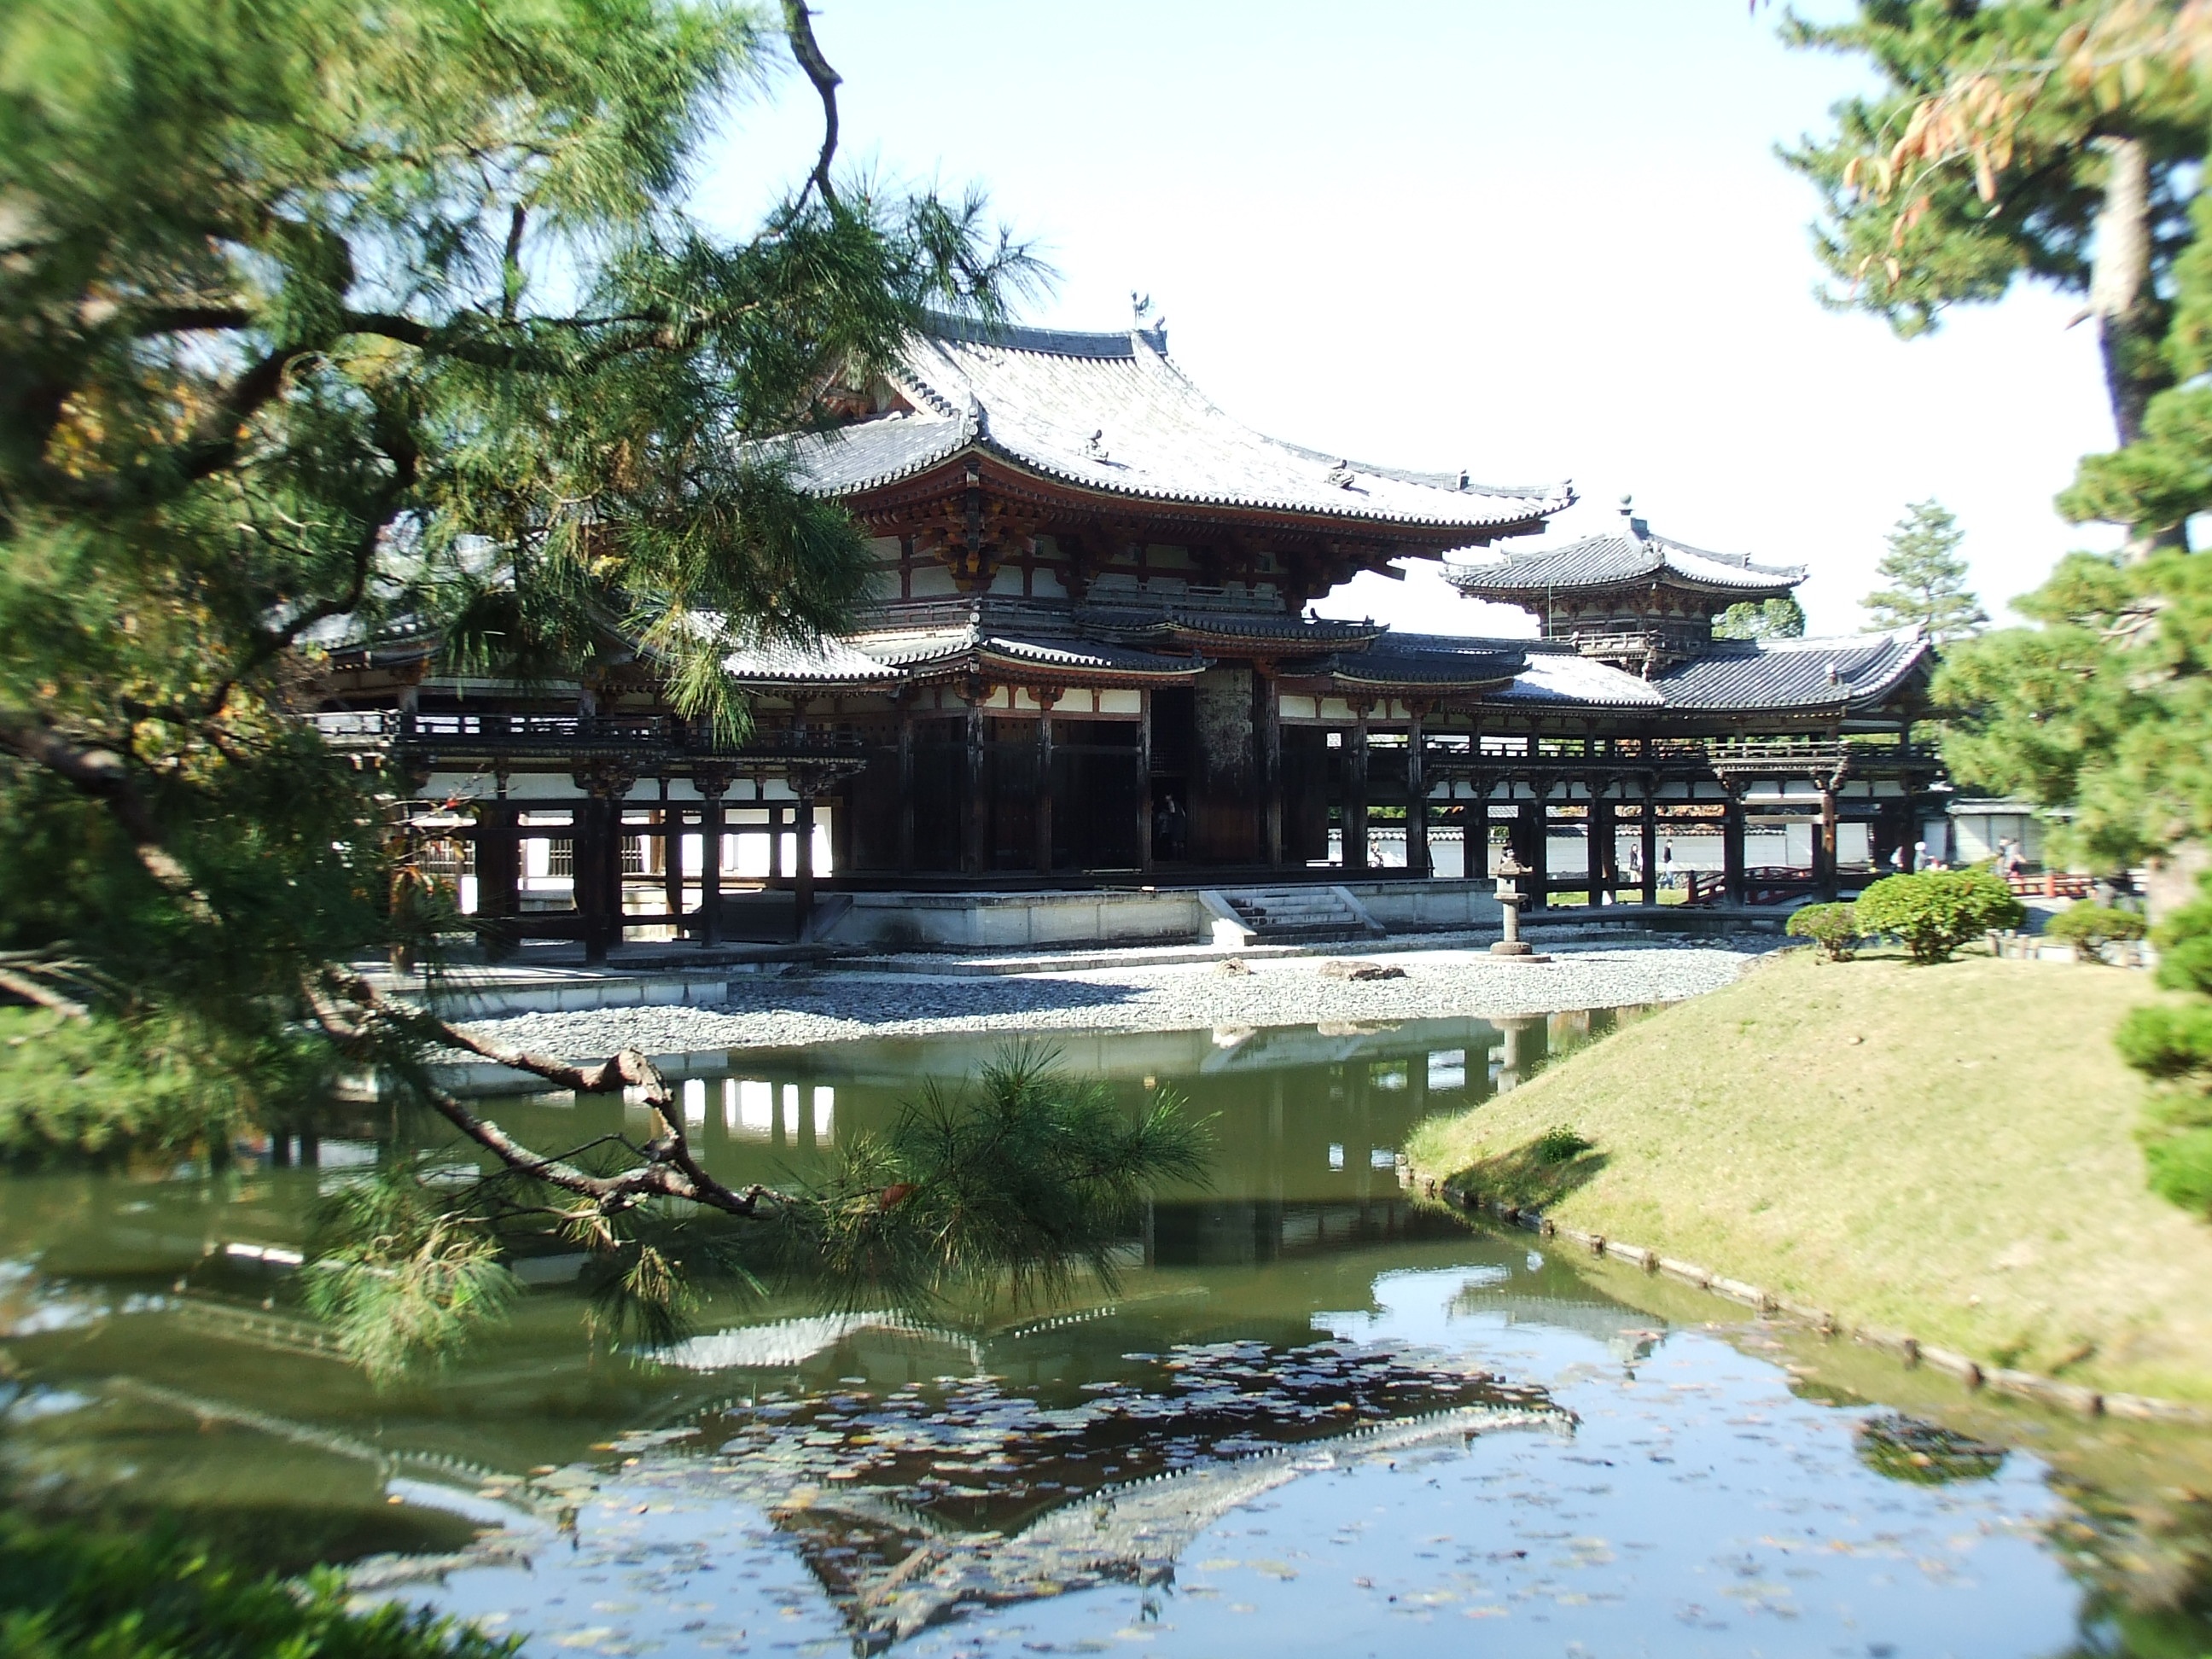
palace, pond, swimming pool, ancient, historic, garden, japan, temple, resort, kyoto, estate